Tomb of the Unknown Soldier (Arlington National Cemetery)

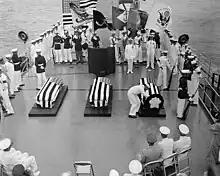
Charette selects a coffin for burial in the World War II Tomb of the Unknown from the two coffins representing World War II (Pacific and European theaters) resting on each side of the Korean unknown [center] during ceremonies on board the , 26 May 1958.

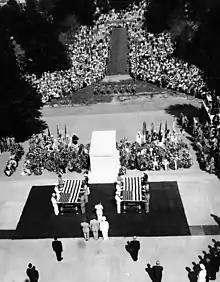
Last rites for the Unknowns of World War II and the Korean War at Arlington National Cemetery (30 May 1958)

Since 1921, the intent was to place a superstructure on top of the Tomb, but it was not until 3 July 1926, that Congress authorized the completion of the Tomb and the expenditure of $50,000, . (The completed cost was $48,000.) A design competition was held and won by architect Lorimer Rich and sculptor Thomas Hudson Jones. An appropriation from Congress for the work was secured, and on 21 December 1929, a contract for completion of the Tomb itself was entered into. The Tomb would consist of seven pieces of marble in four levels (cap, die, base and sub-base) of which the die is the largest block with the sculpting on all four sides.